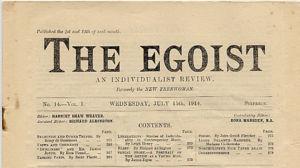
Dora Marsden, née le 5 mars 1882 et morte le 13 décembre 1960, est une anarcha-féministe, individualiste libertaire, suffragette, rédacteur en chef de journaux littéraires et philosophe du langage.